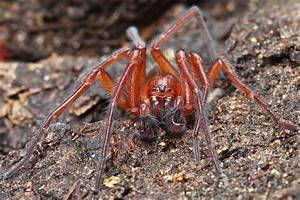
Label: ragno